Question: Please indicate a possible affordance area of the drink_with_bottle that can be used for sucking
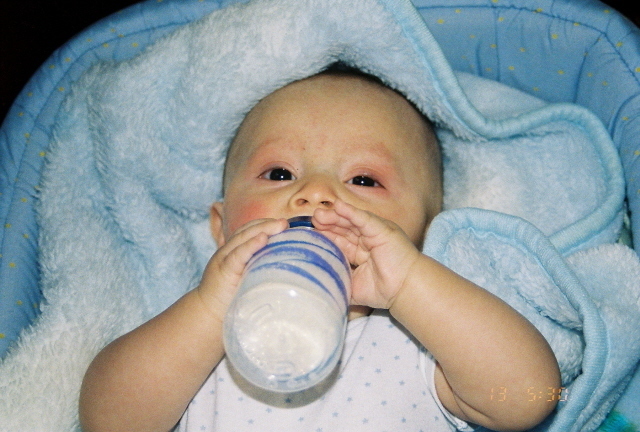
Answer: [226.5, 218, 348.5, 392]